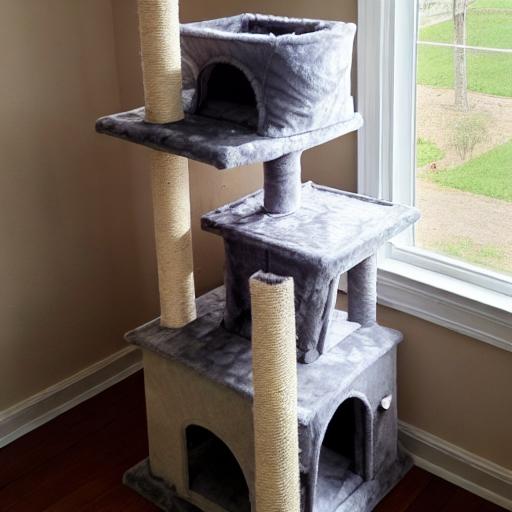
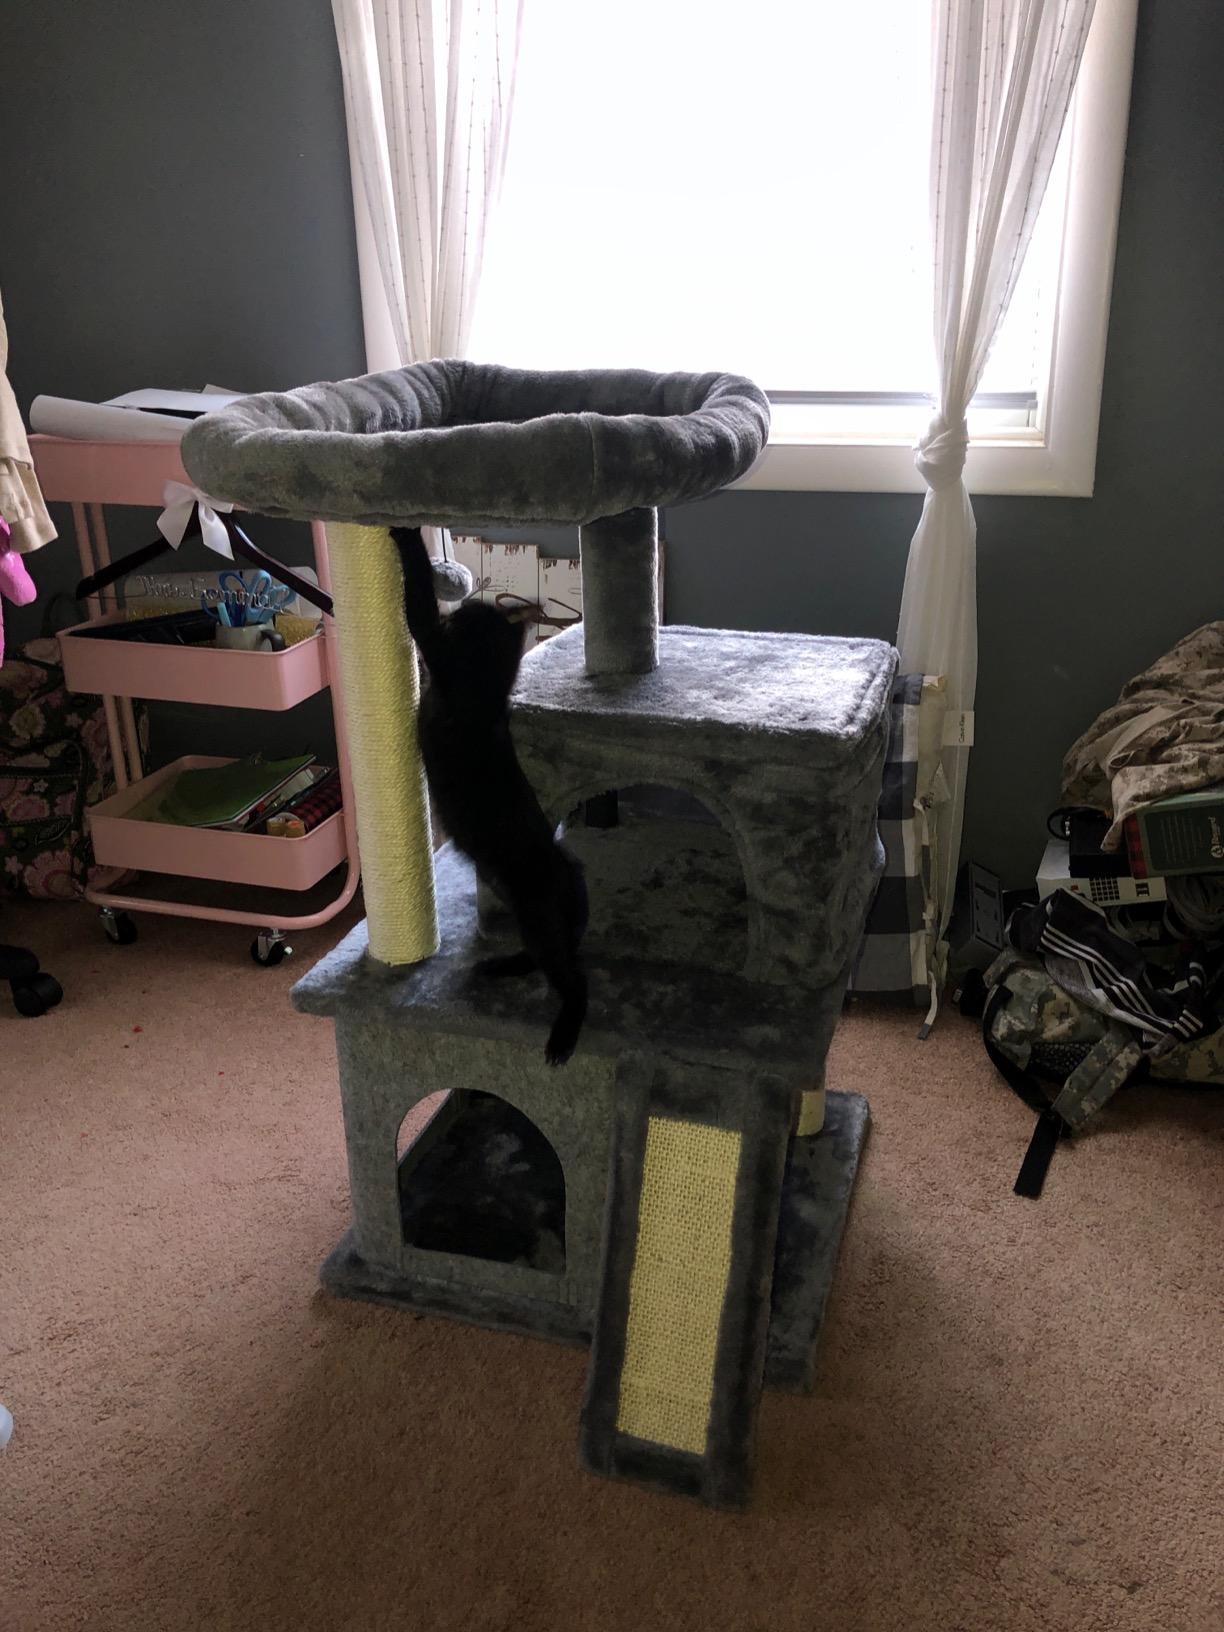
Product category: items_cat tree
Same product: no